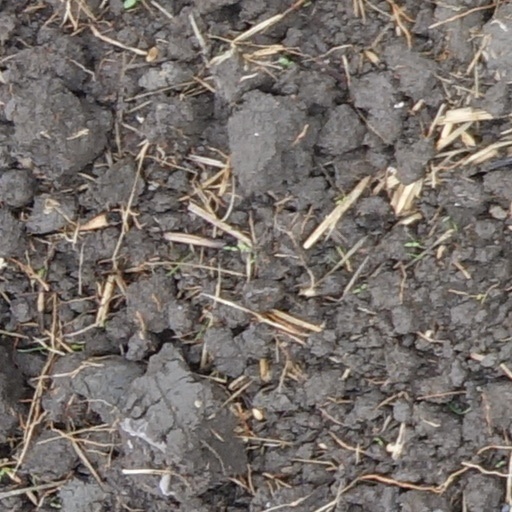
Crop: wheat